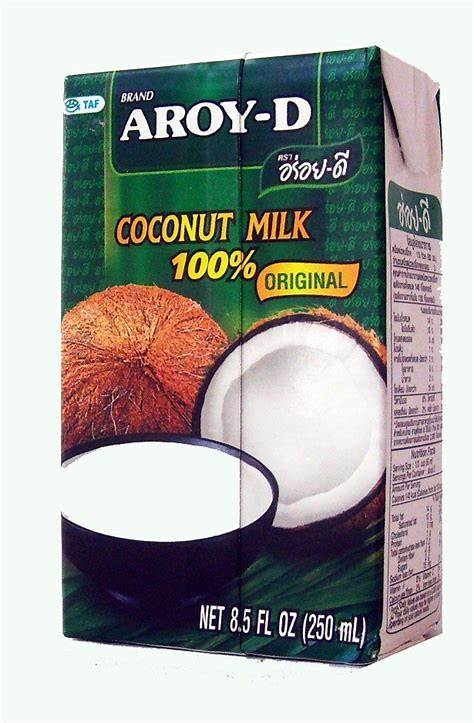
Label: cardboard